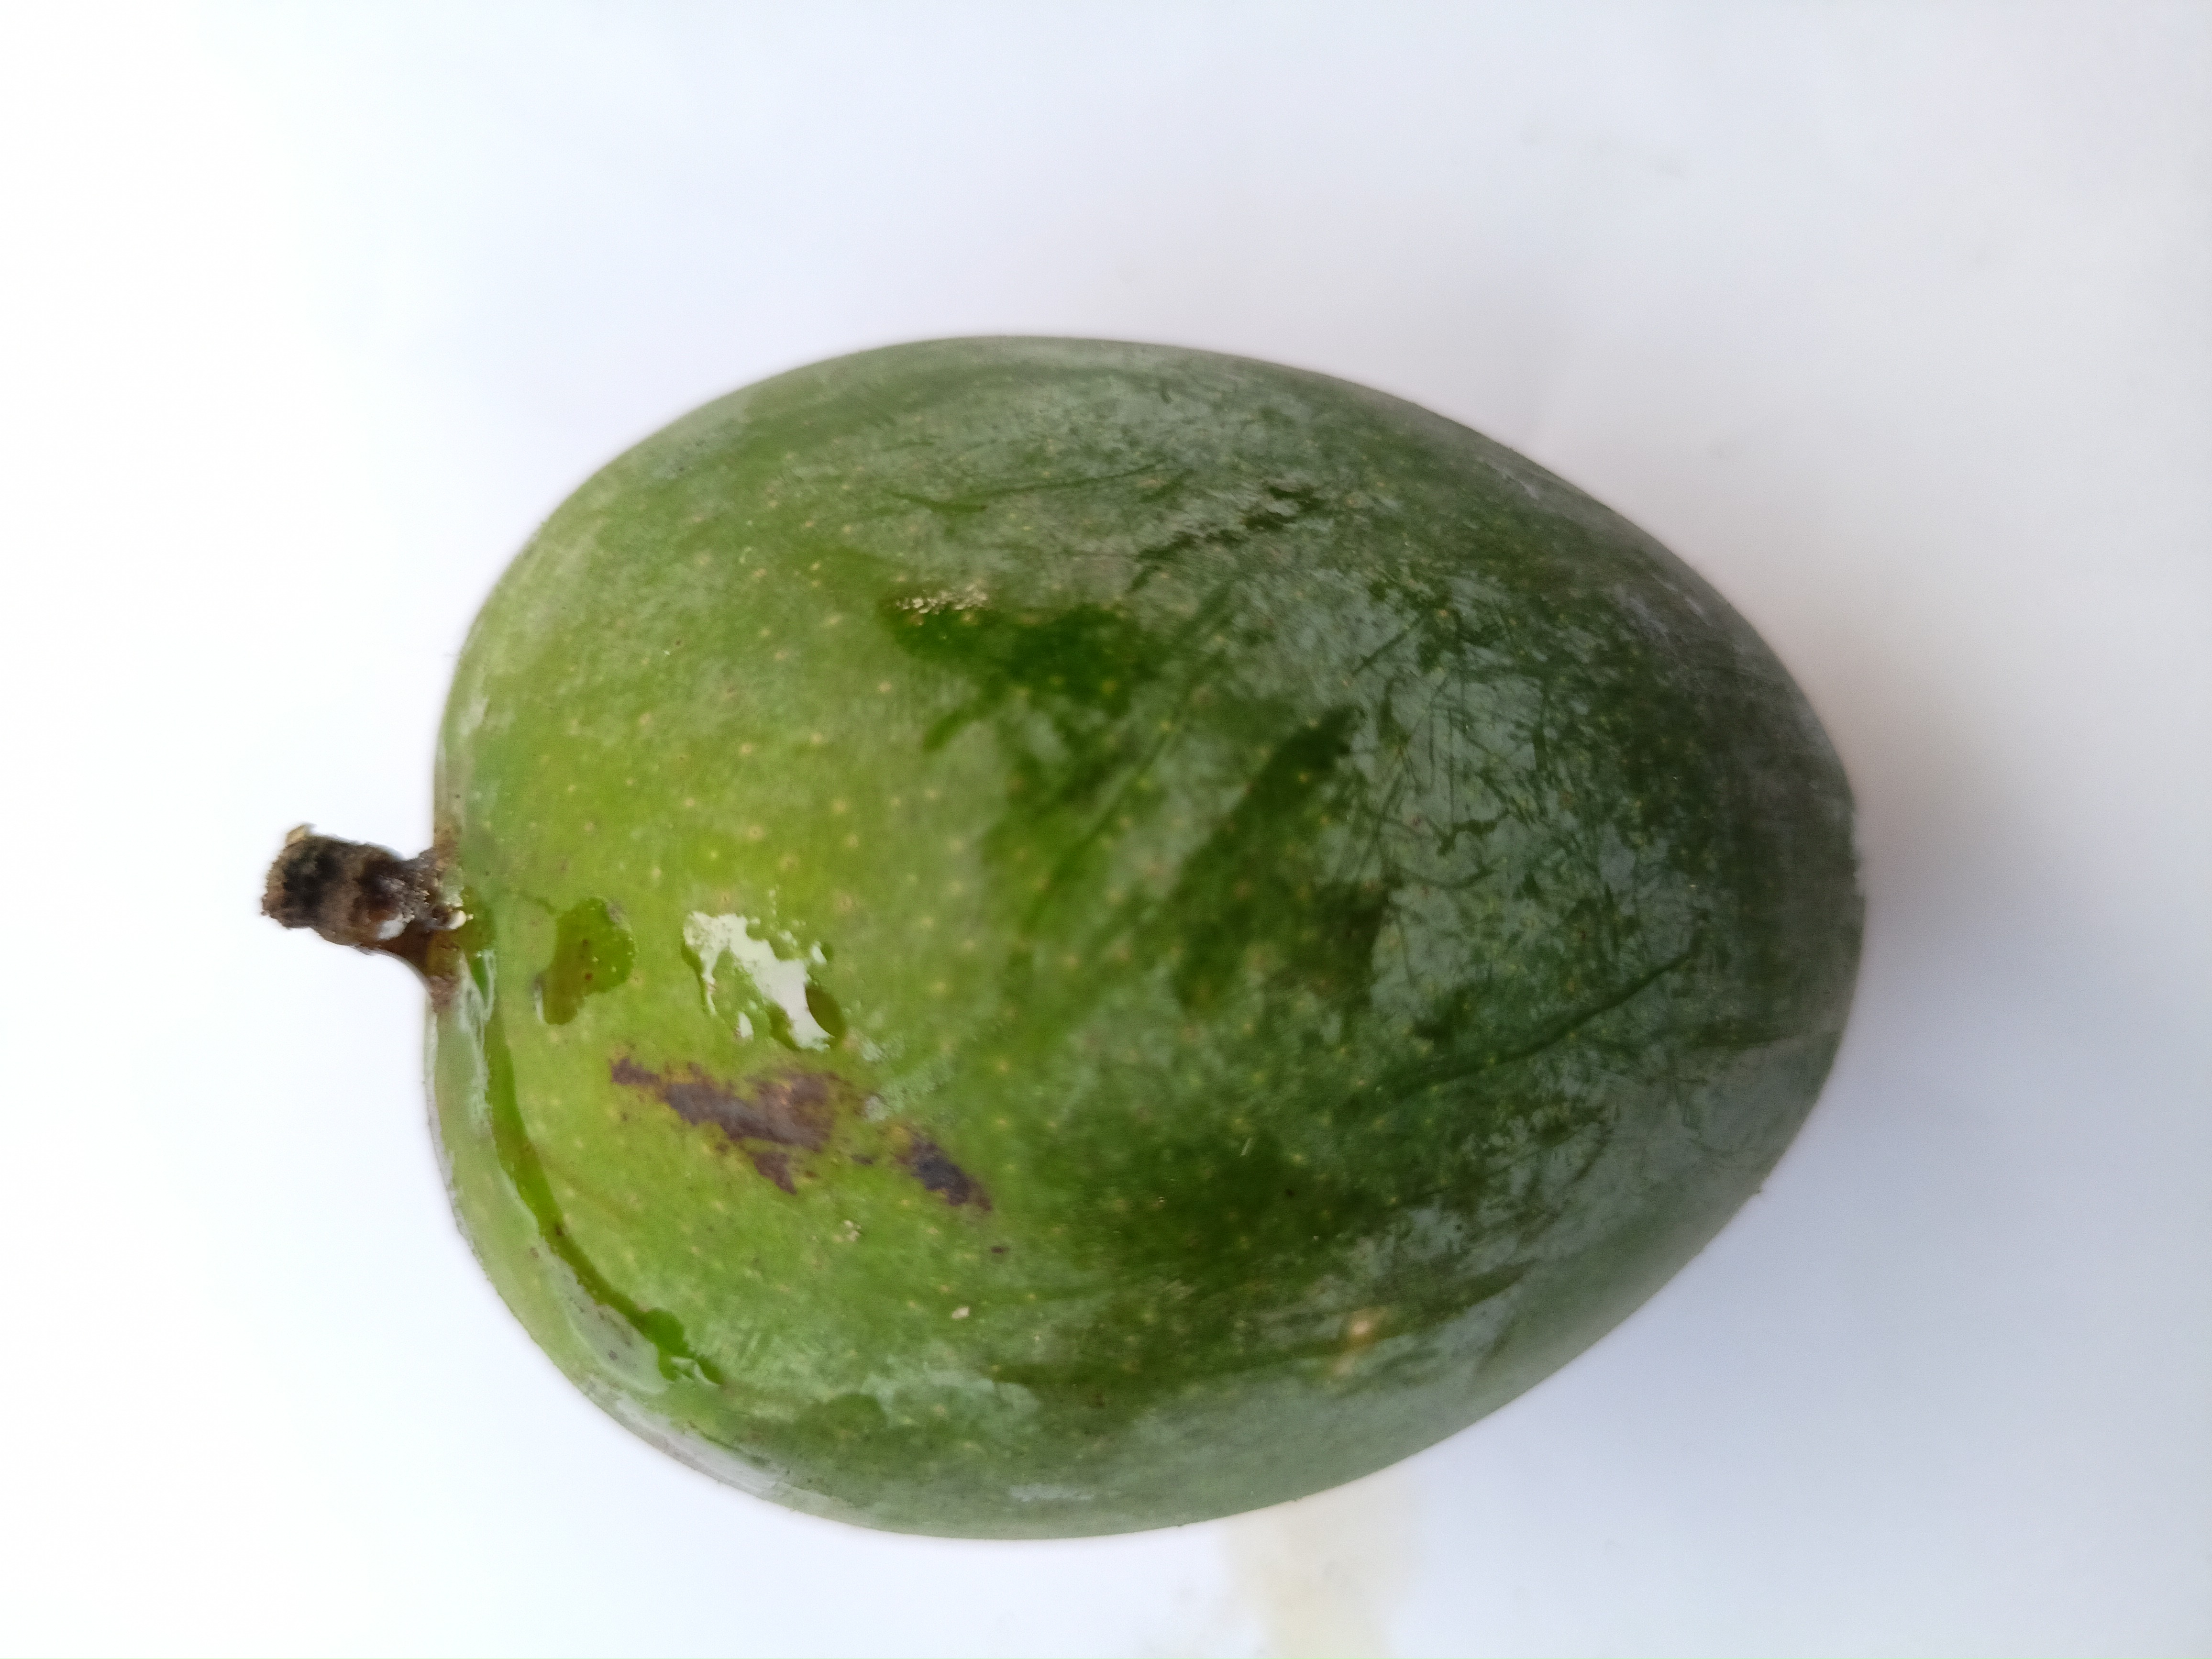
Mango variety: GopalBhog